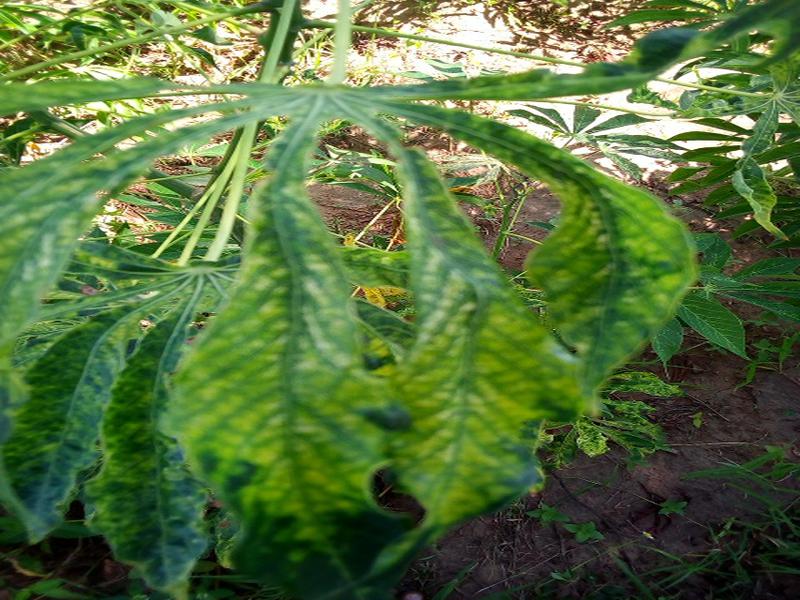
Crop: cassava
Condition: mosaic_disease